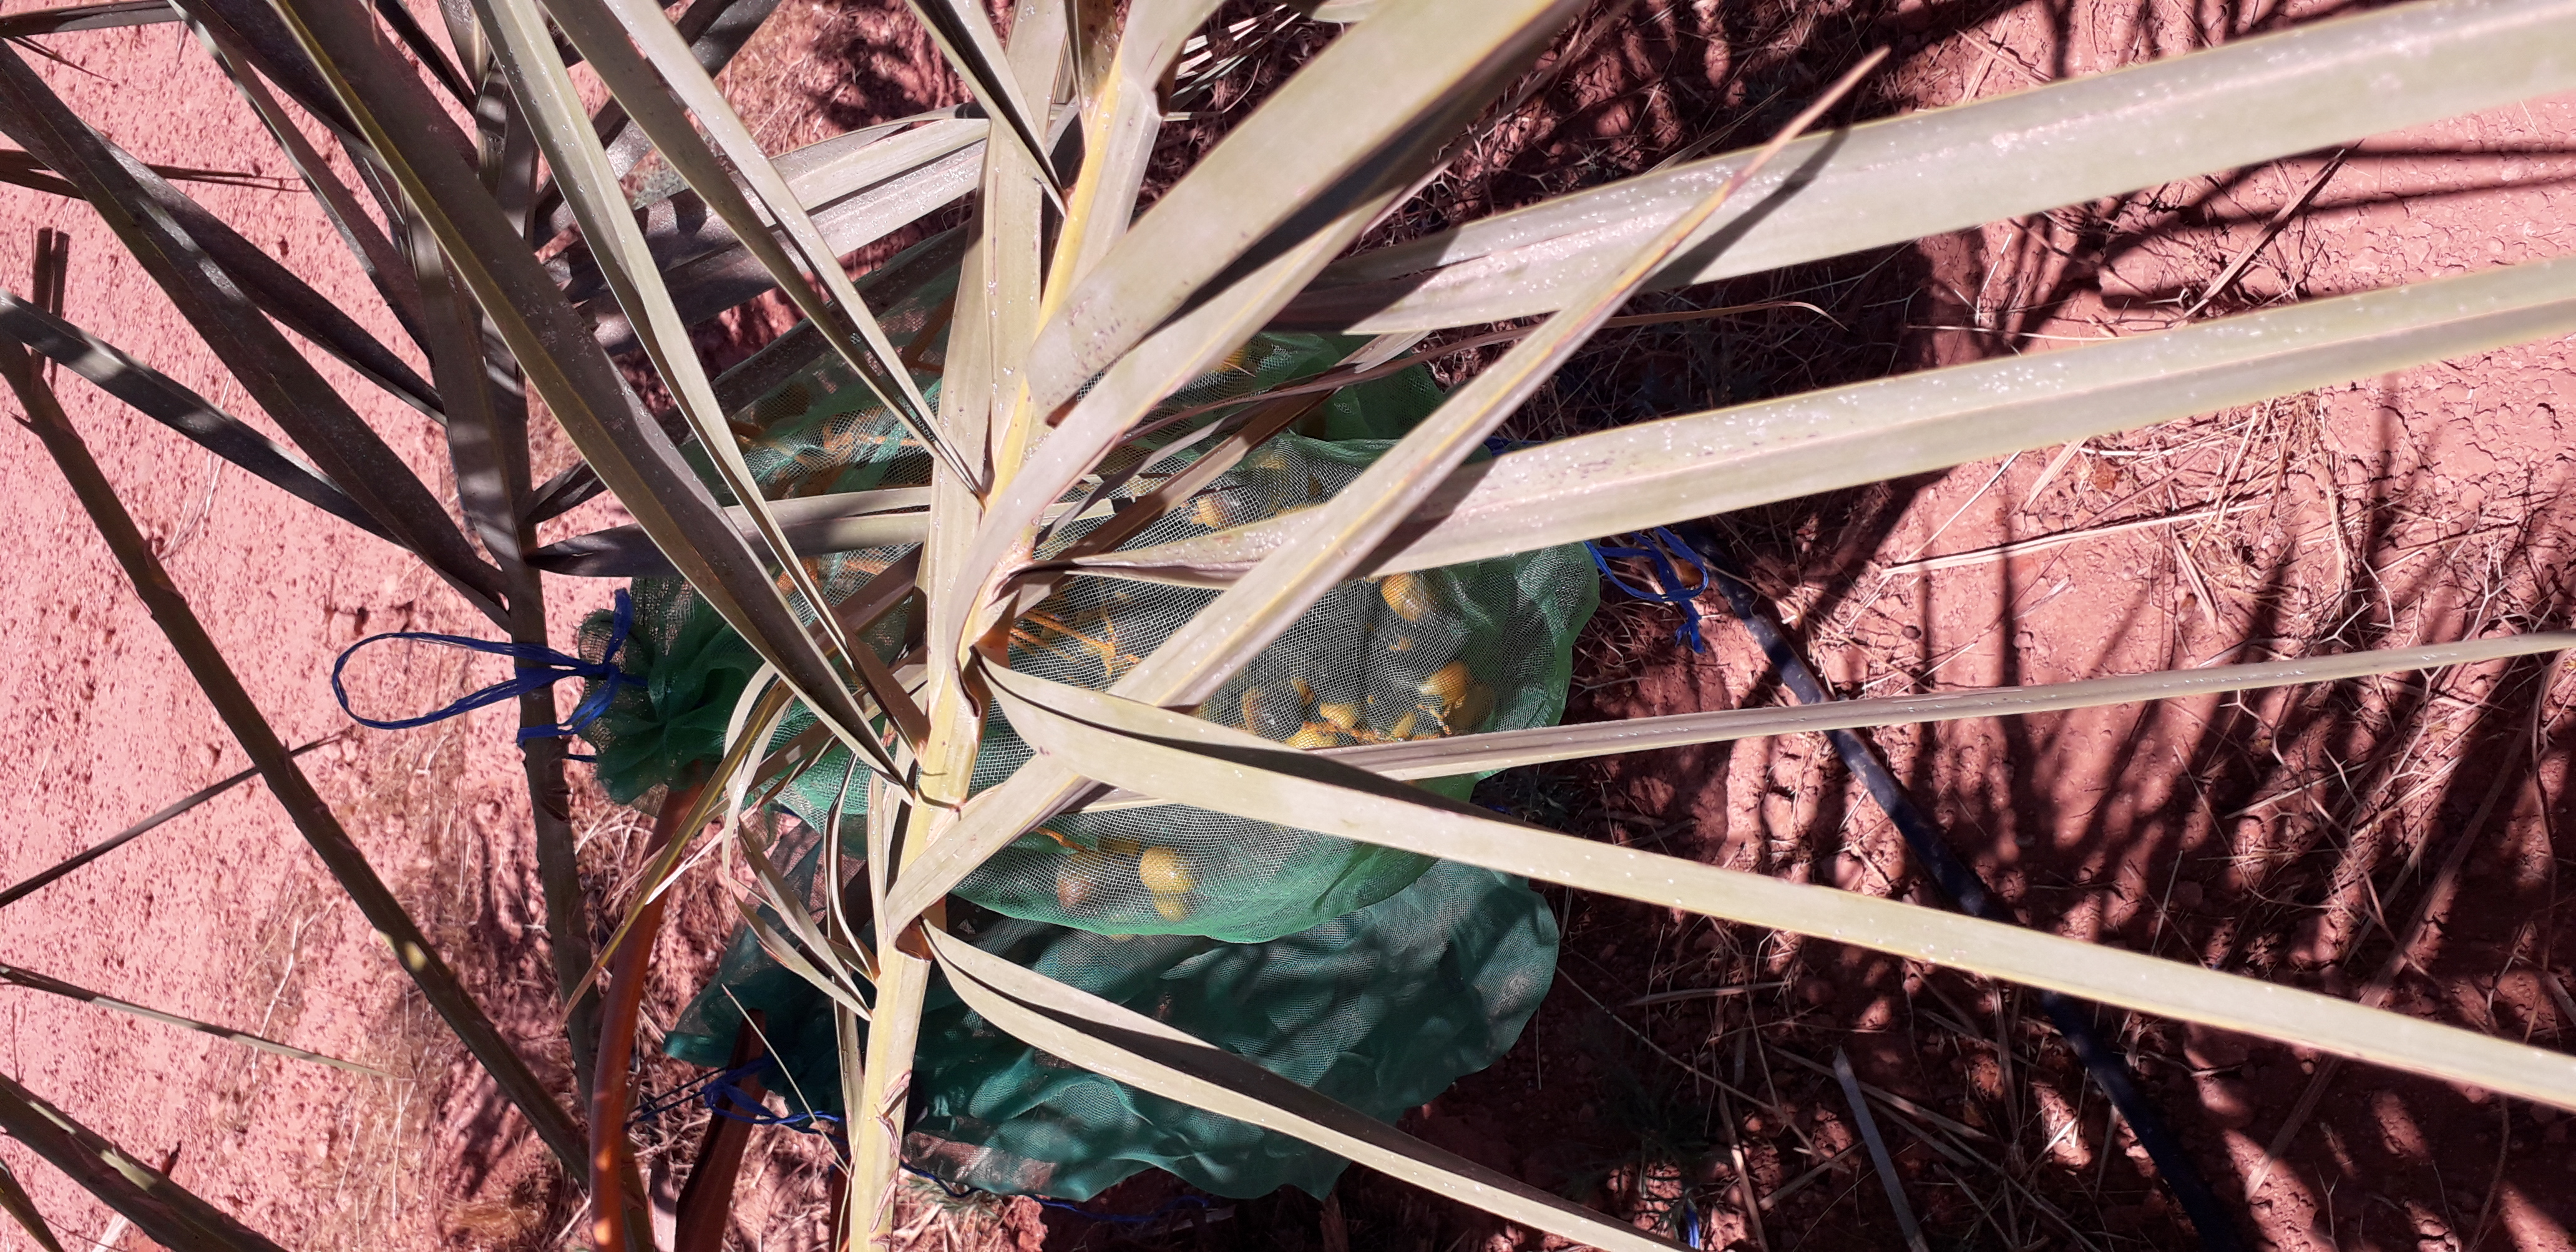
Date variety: Boufagous